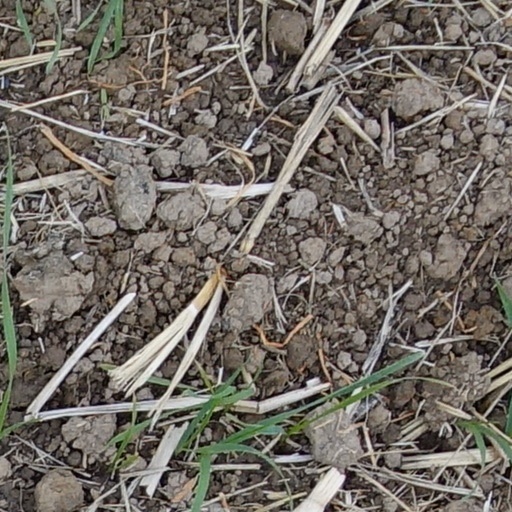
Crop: wheat